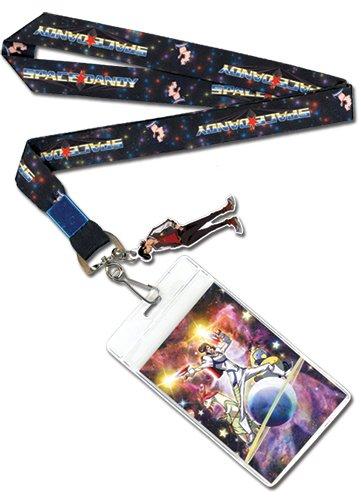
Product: Great Eastern Entertainment Space Dandy - Dandy Lanyard
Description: Great Condition.
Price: $12.99
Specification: ProductDimensions:22x0.8x0.2inches|ItemWeight:0.8ounces|ShippingWeight:0.8ounces(Viewshippingratesandpolicies)|DomesticShipping:ItemcanbeshippedwithinU.S.|InternationalShipping:ThisitemcanbeshippedtoselectcountriesoutsideoftheU.S.LearnMore|ASIN:B013J7IL42|Itemmodelnumber:37633|Manufacturerrecommendedage:13months-8years